Ethanol fuel in Brazil

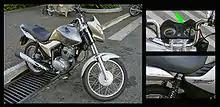
The 2009 Honda CG 150 Titan Mix was launched in the Brazilian market and became the first flex-fuel motorcycle sold in the world.

Under the auspices of the BioEthanol for Sustainable Transport (BEST) project, the first ethanol-powered (ED95) bus began operations in São Paulo city in December 2007 as a one-year trial project. A second ED95 trial bus began operating in São Paulo city in November 2009.